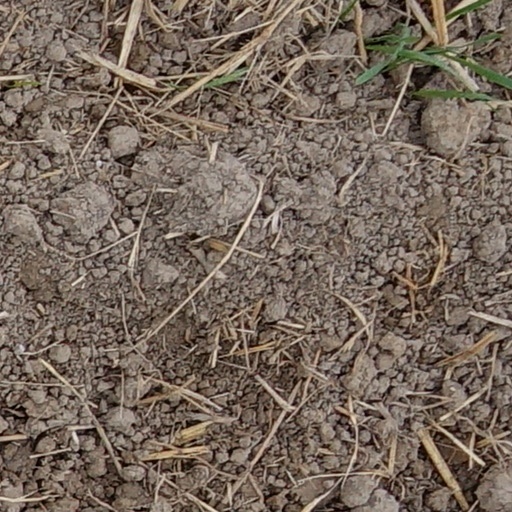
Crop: wheat